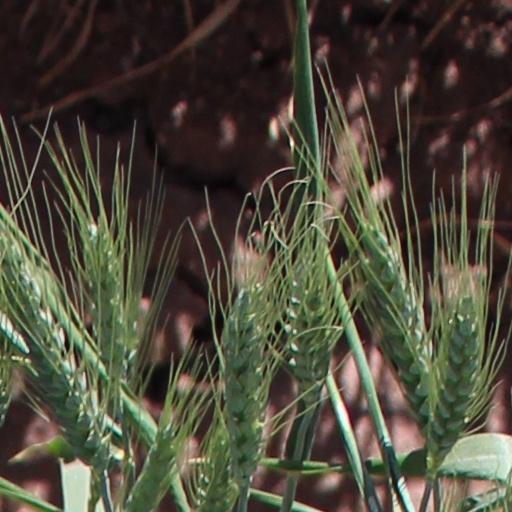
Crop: wheat